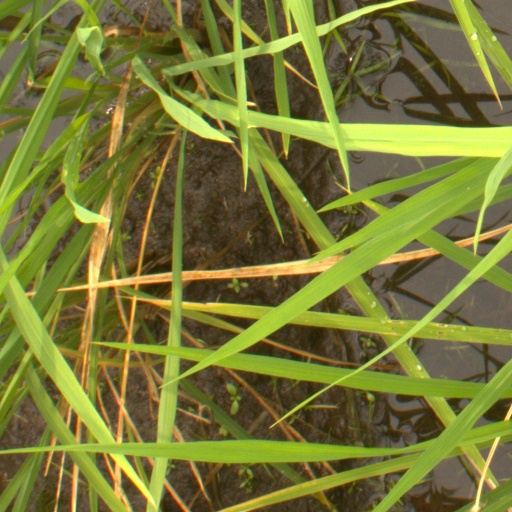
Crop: rice